Marion Ross Fedrick

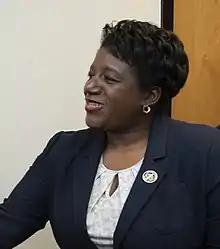
Fedrick in 2022

Marion Ross Fedrick is the current president of Albany State University. She was appointed in 2018, having had been the interim president since 2017. She is a graduate of the University of Georgia.